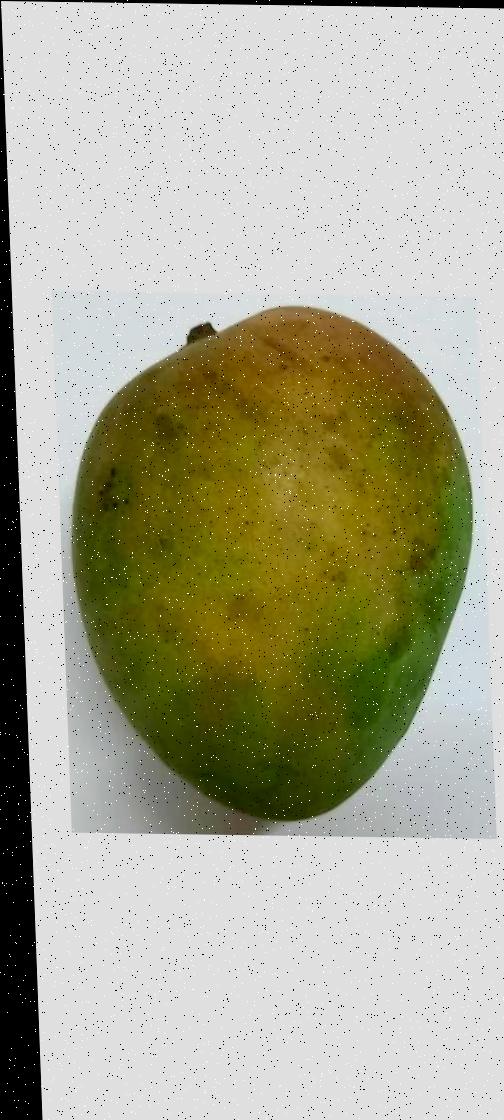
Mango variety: Harivanga